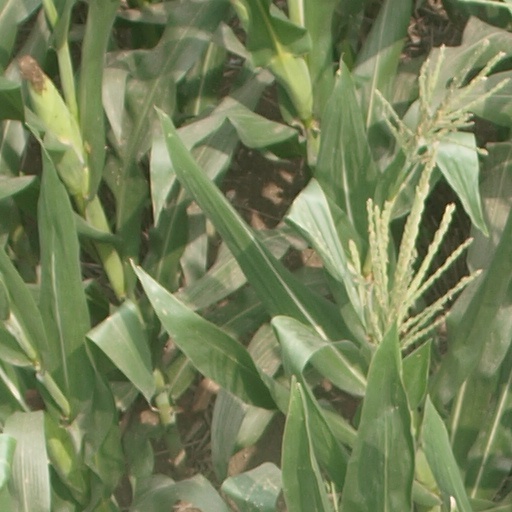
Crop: maize; corn